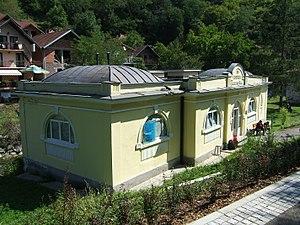
Les monuments culturels protégés constituent une catégorie de monuments de Serbie inscrits sur une liste de monuments bénéficiant de la protection de l'État. Il s'agit d'une troisième catégorie de monuments protégés classés, par leur importance, après les monuments culturels d'importance exceptionnelle et les monuments culturels de grande importance.
Cet article recense les monuments culturels du district de Raška en Serbie.
Le nouveau bain à Jošanička Banja se trouve à Jošanička Banja, dans la municipalité de Raška et dans le district de Raška, en Serbie. Il est inscrit sur la liste des monuments culturels protégés de la République de Serbie.